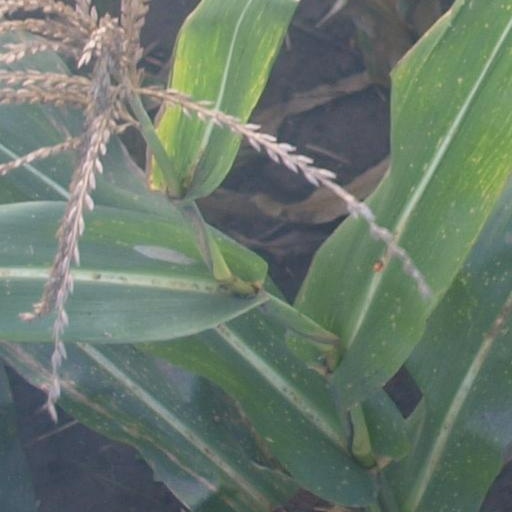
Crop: maize; corn